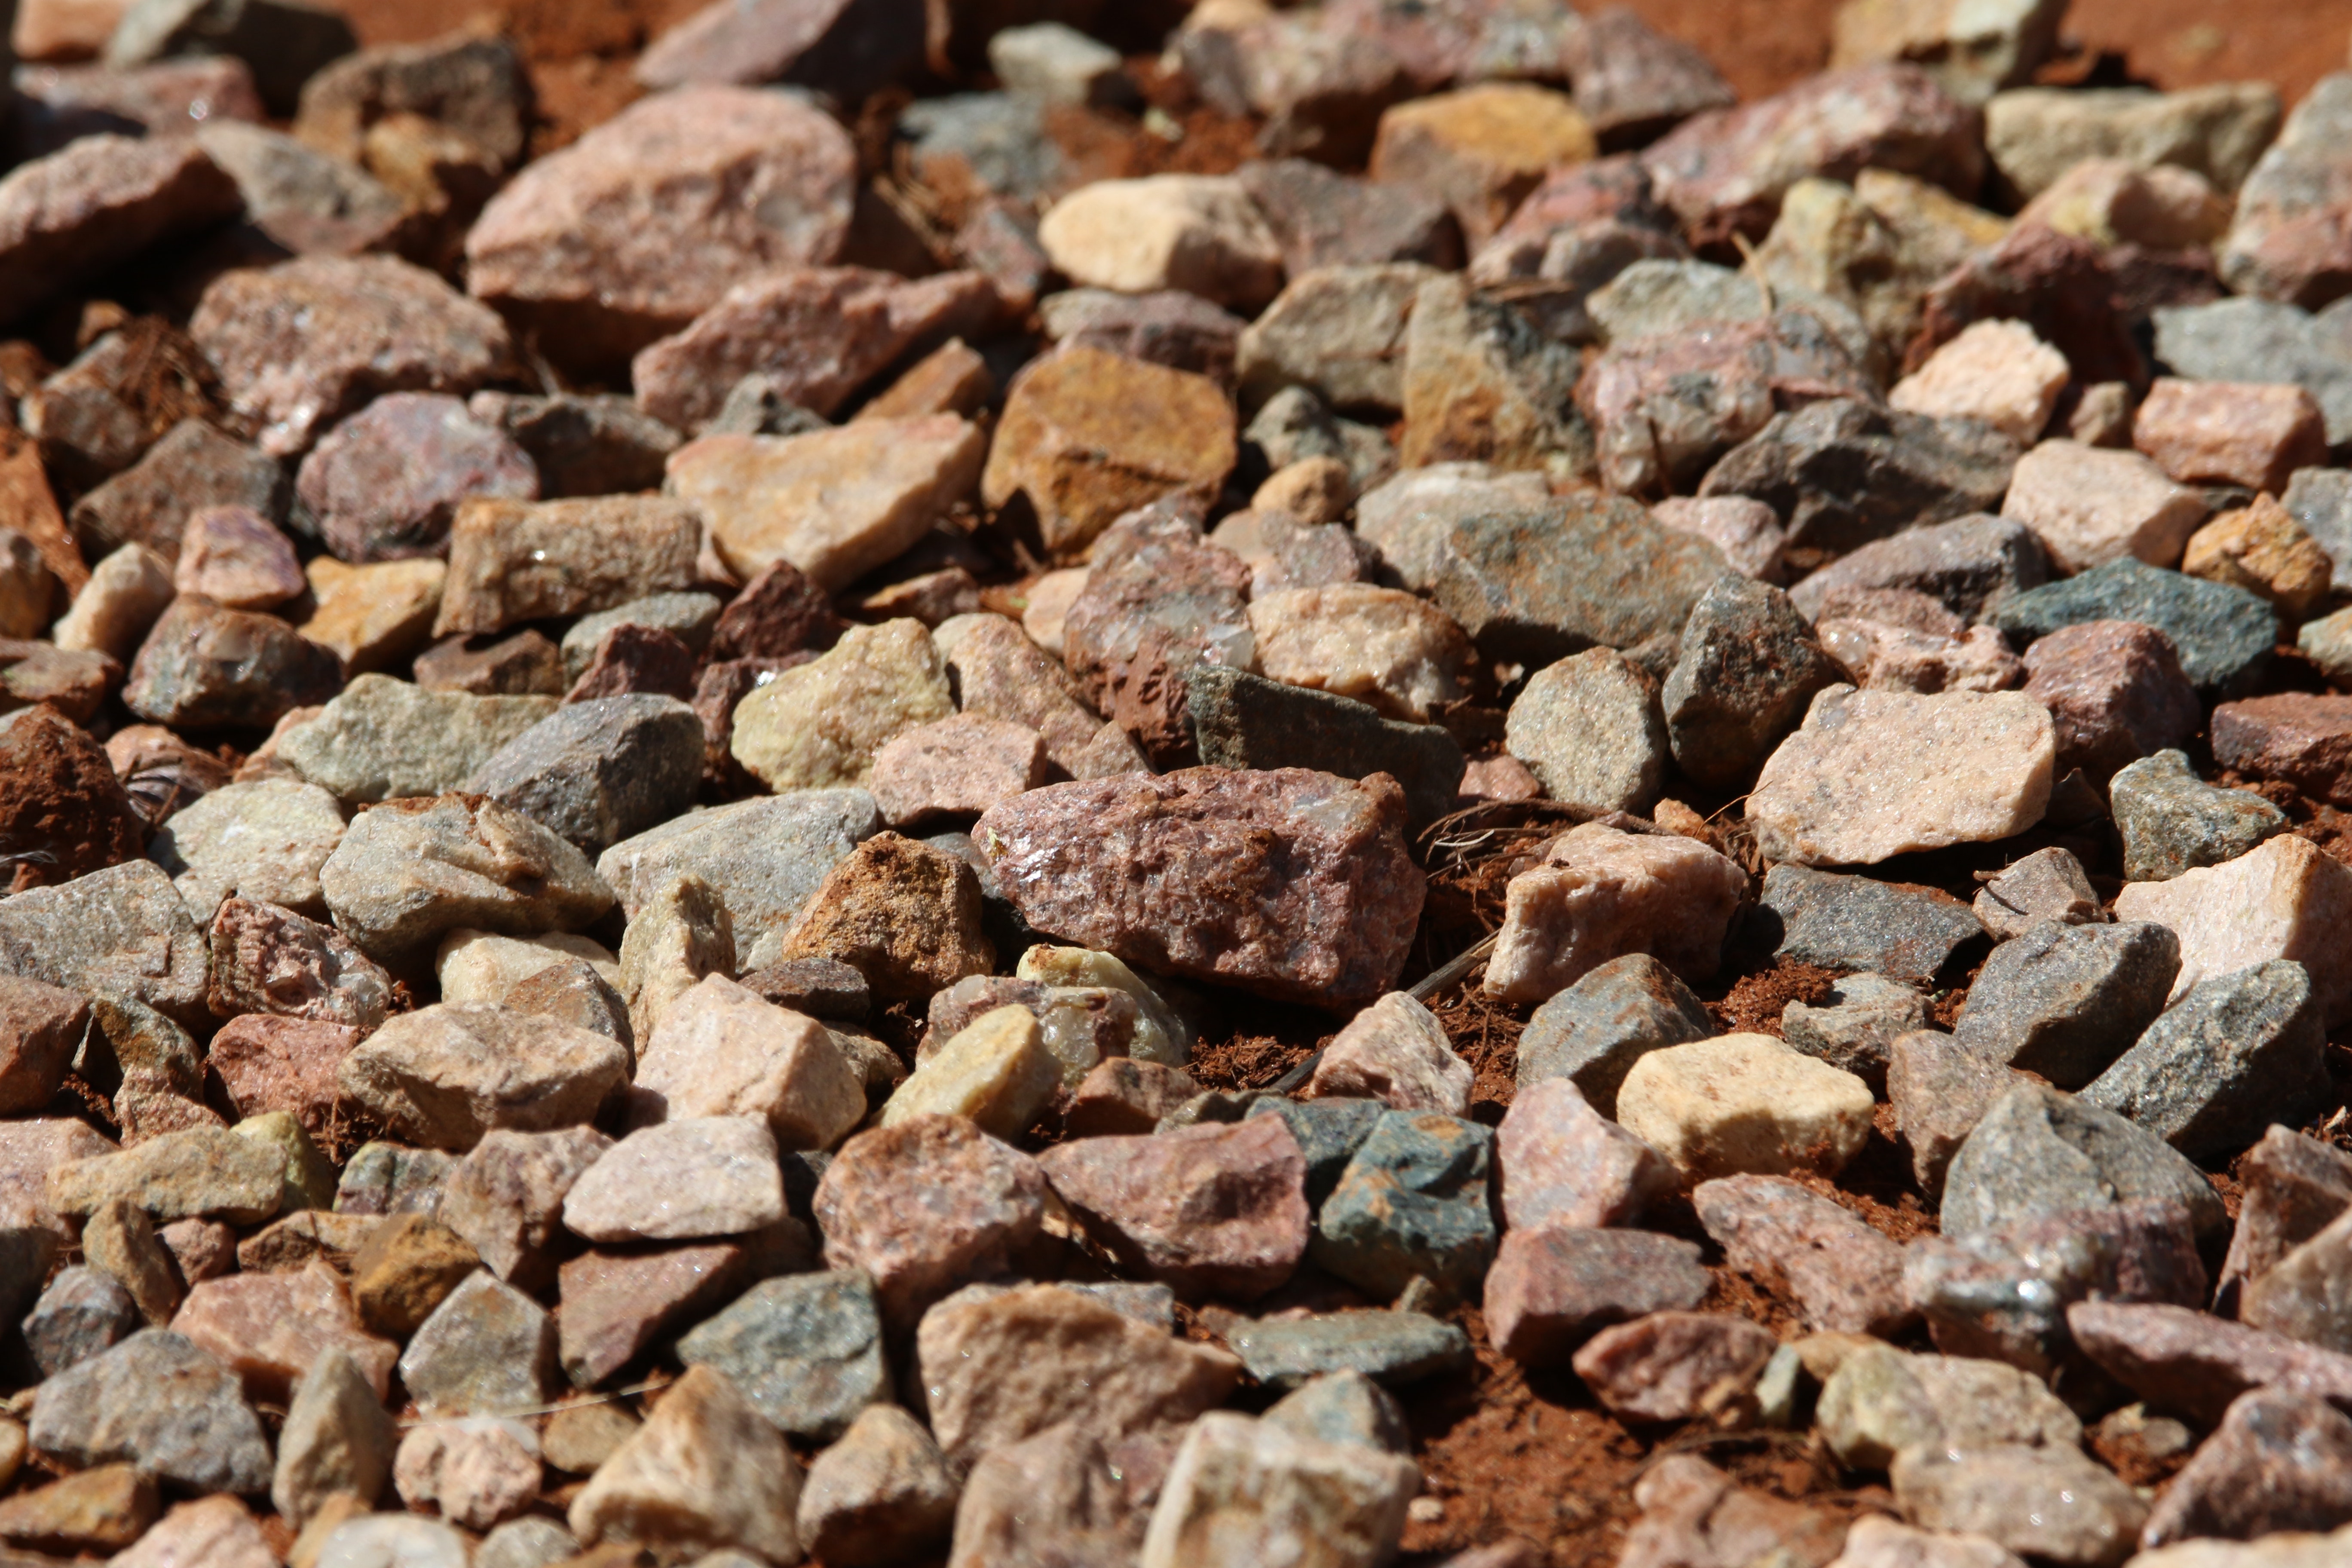
rock, gravel, rubble, soil